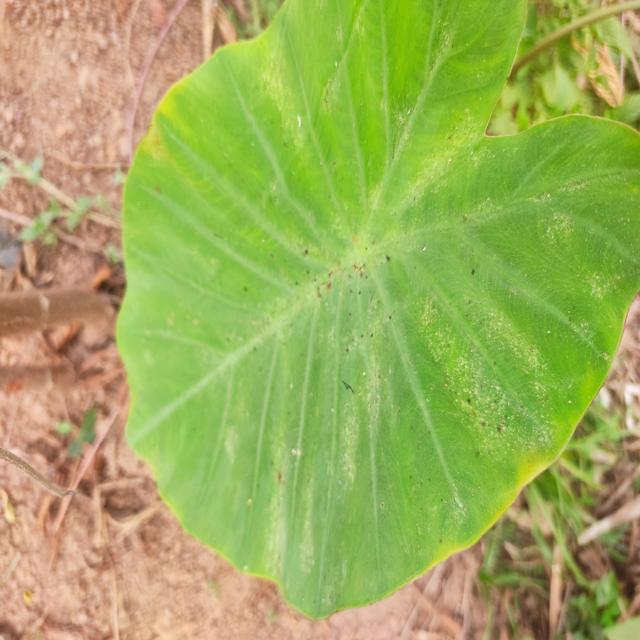
Label: Mid_Blight